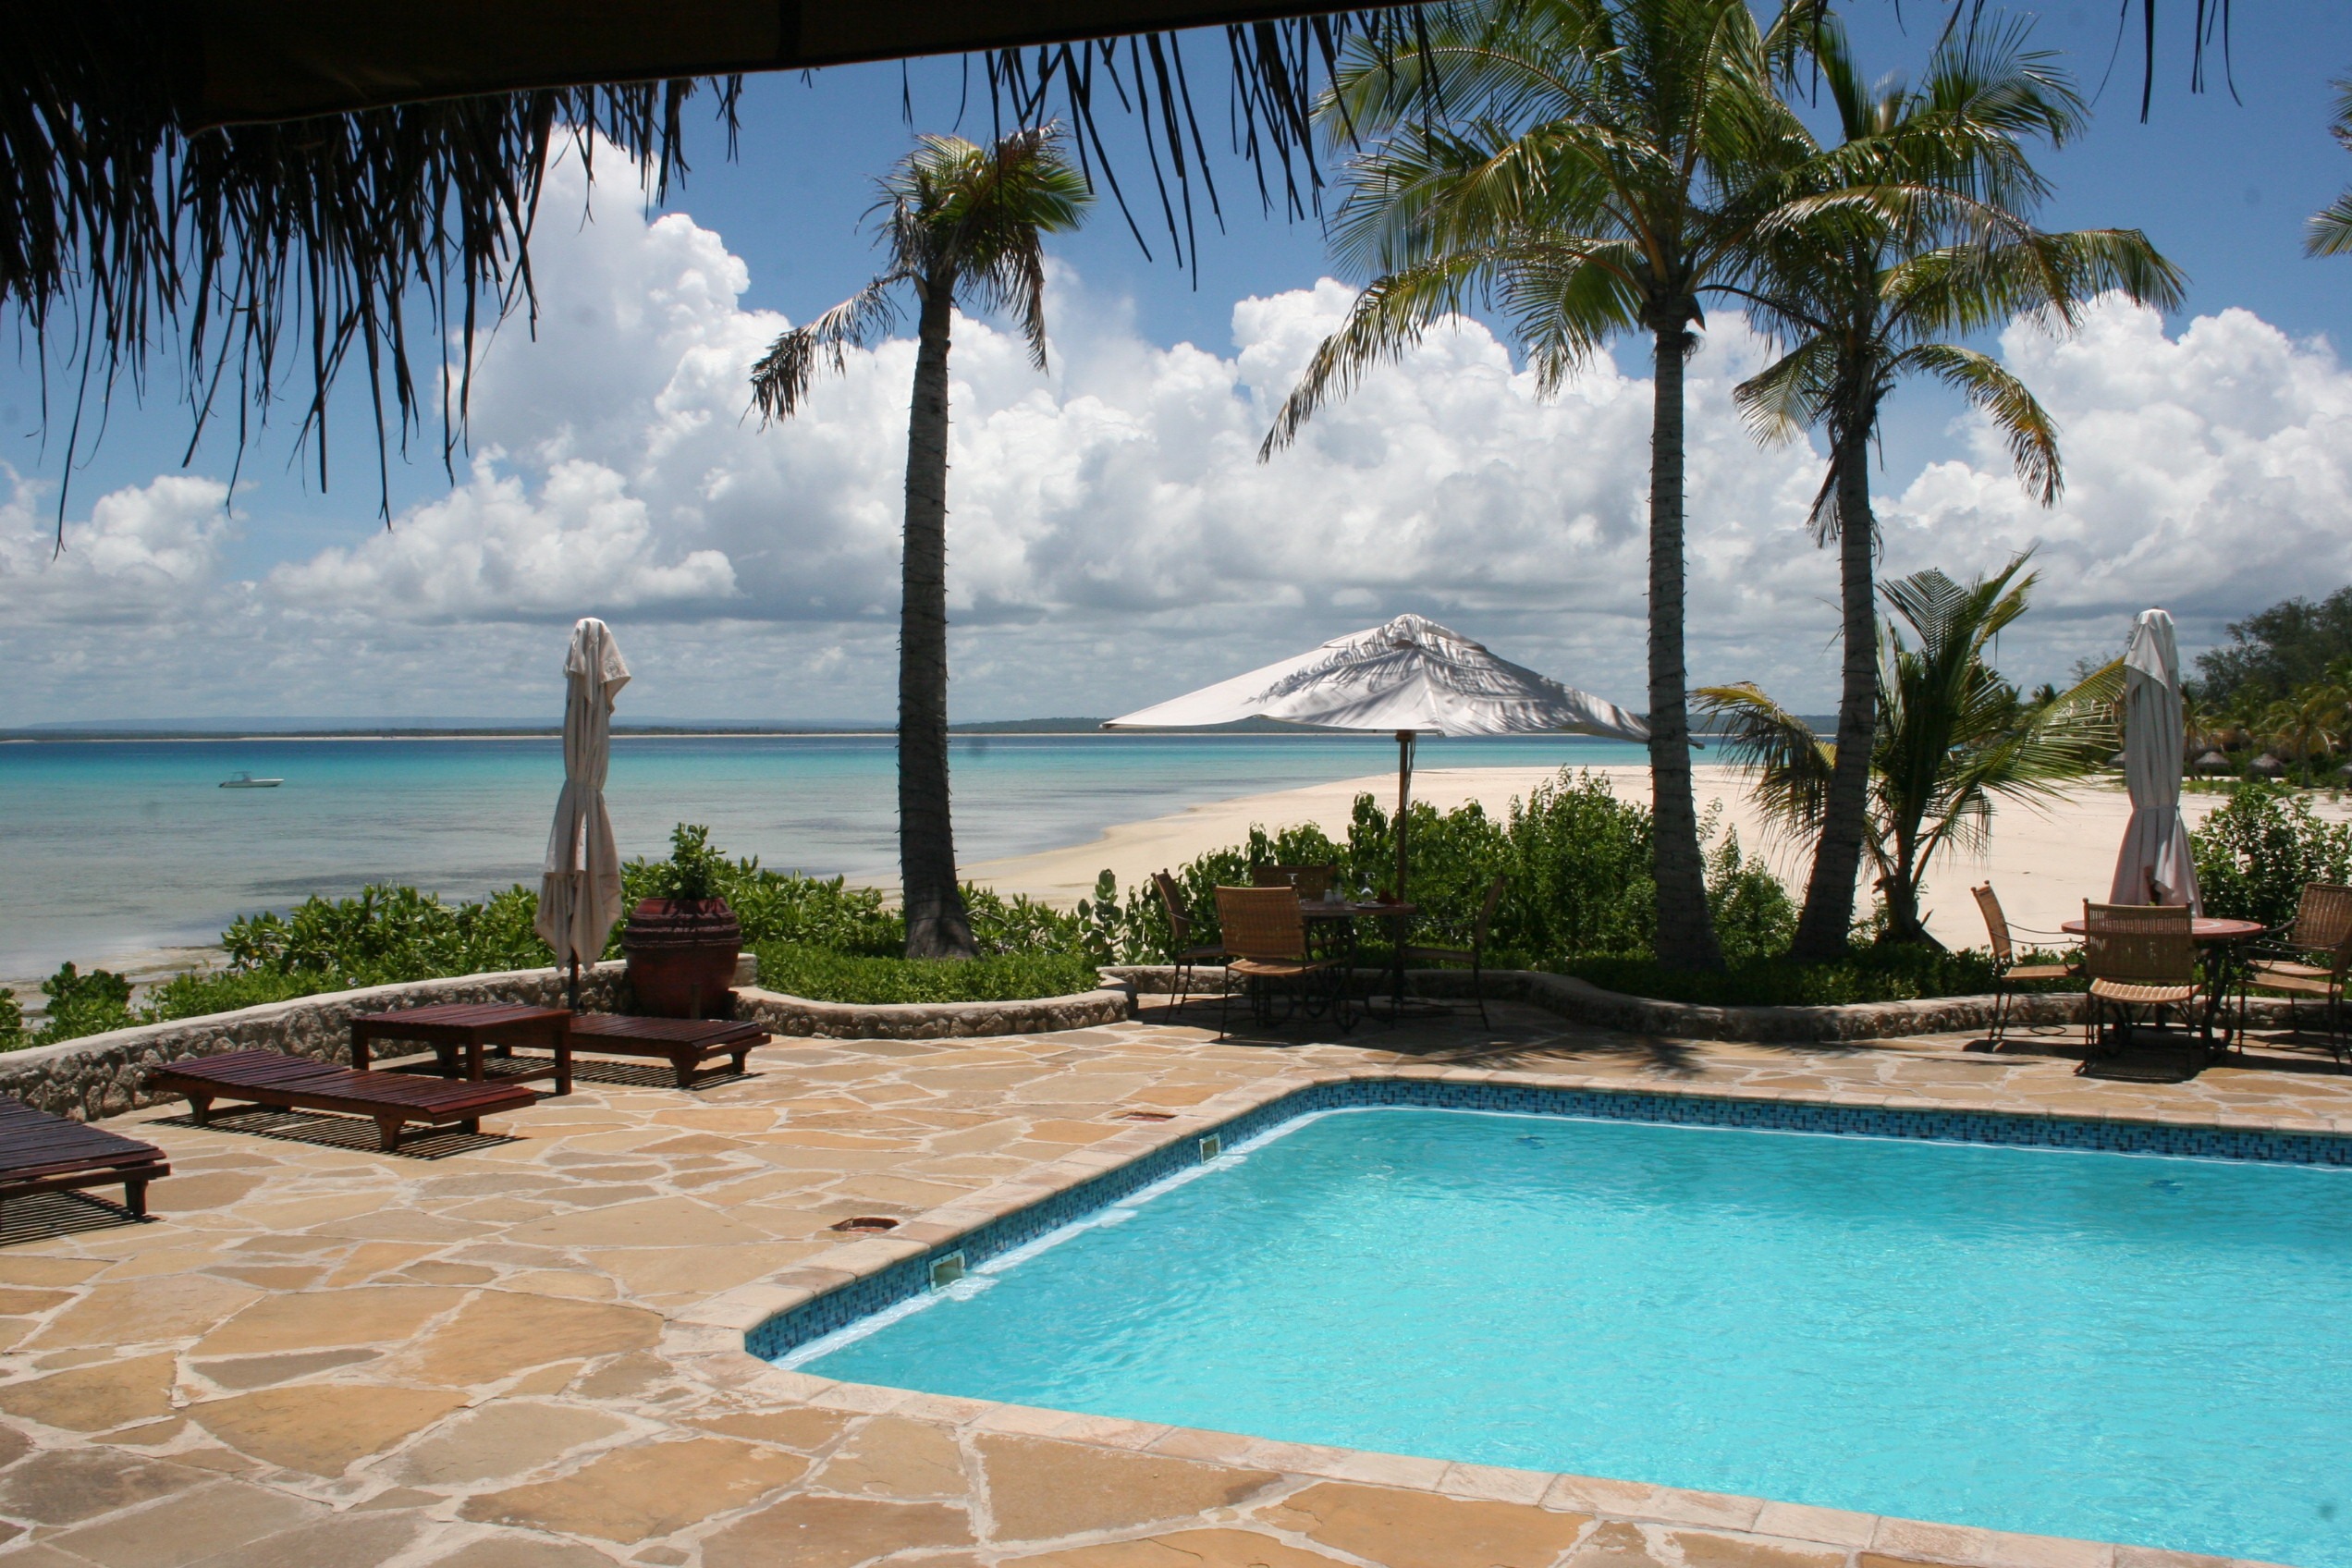
beach, sea, water, ocean, villa, vacation, recreation, pool, seaside, swim, swimming pool, holiday, lagoon, bay, property, leisure, swimming, fun, relaxation, resort, parasol, estate, caribbean, palms, real estate